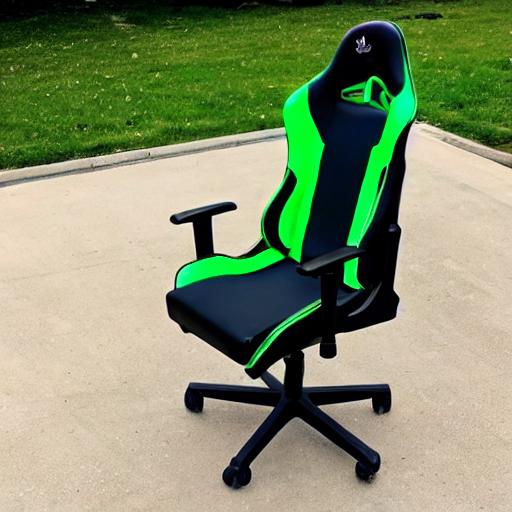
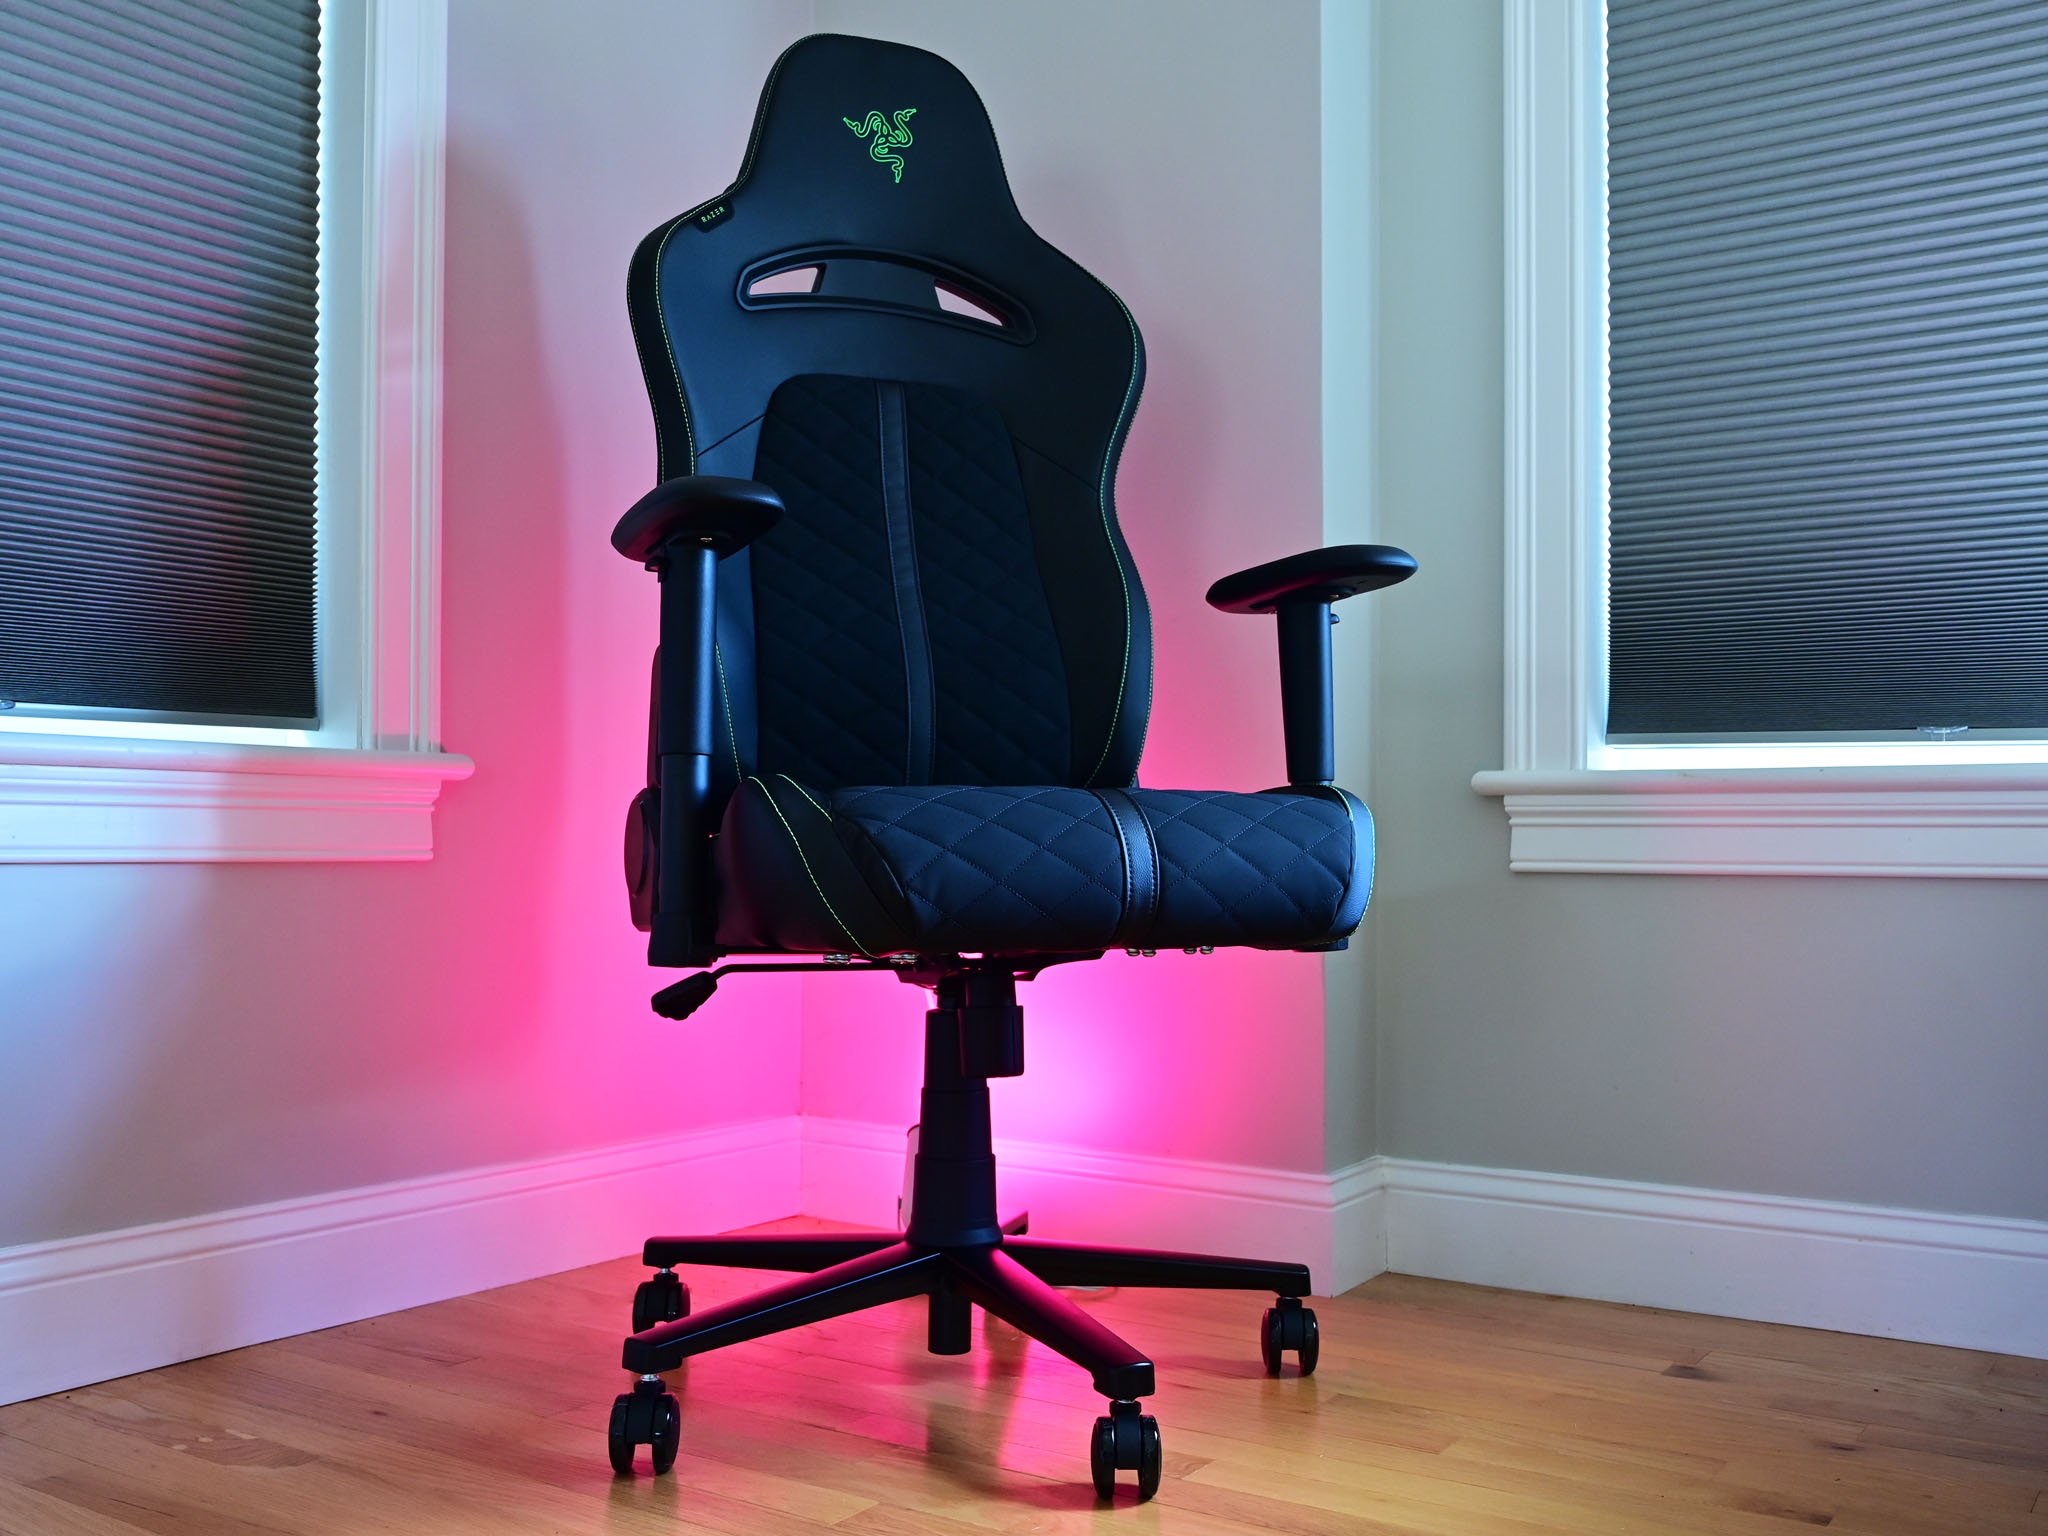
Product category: items_chair
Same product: no